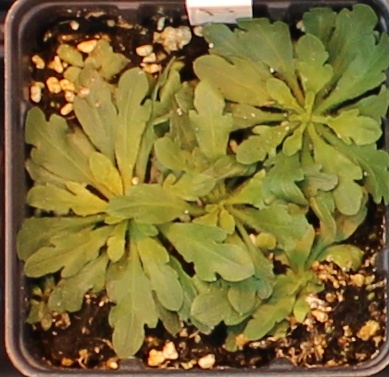
Label: Horseweed